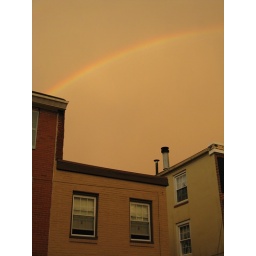
Rainbow and yellow sky in Fishtown